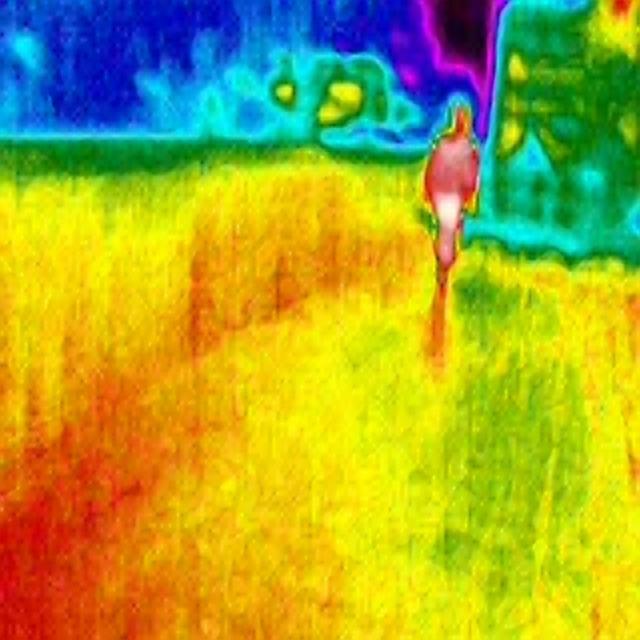
Detected objects:
label: person